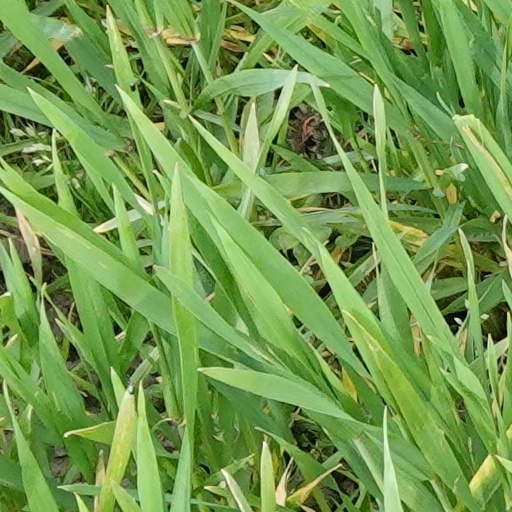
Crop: wheat